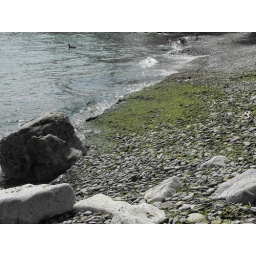
rock beach by lake ontario